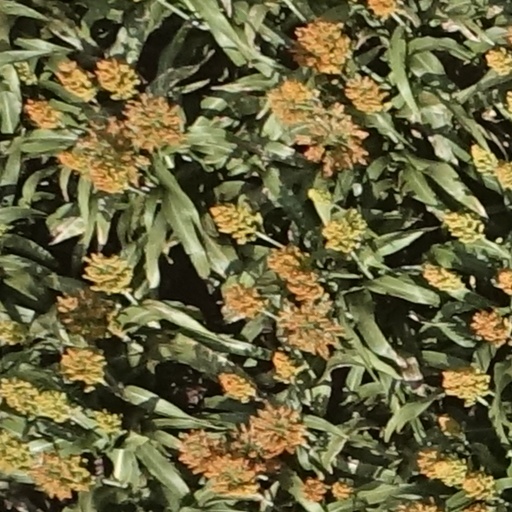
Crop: sorghum